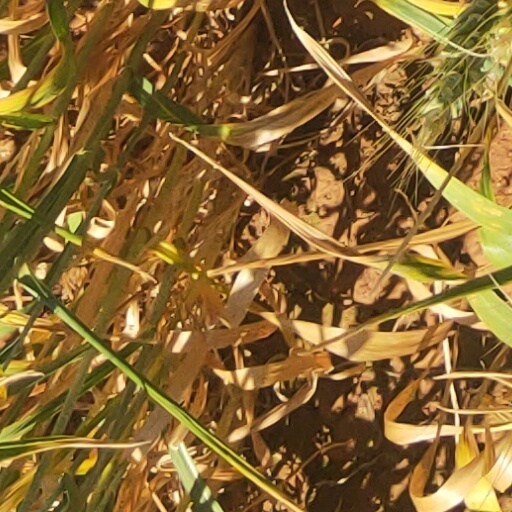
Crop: wheat